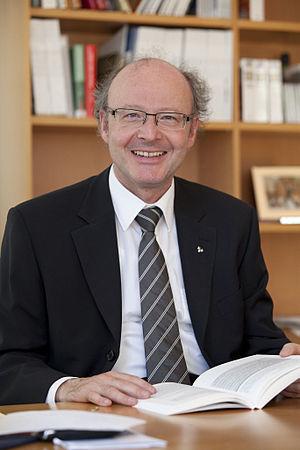
Michael Bordt, sj, né le 28 avril 1960 à Hambourg, est un jésuite allemand, professeur de philosophie spécialisé dans des travaux de recherche sur Platon et Aristote. Il est président de l'Institut de philosophie et de leadership à Munich.